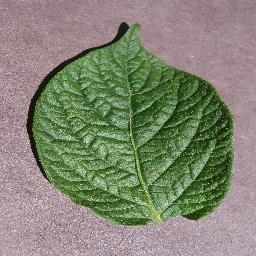
Etiqueta: Sana